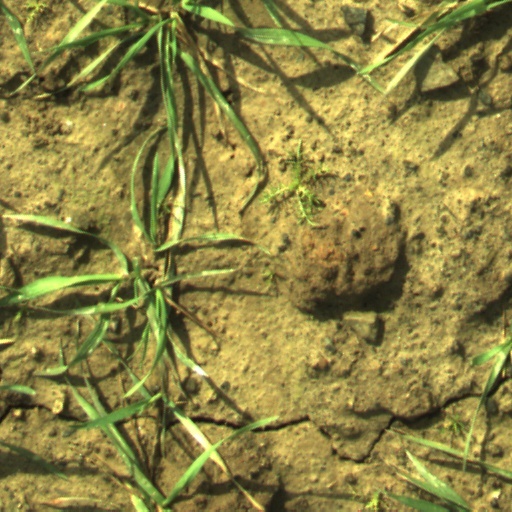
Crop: wheat